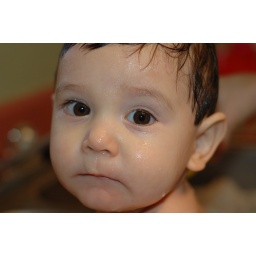
He had a little accident so we took him a bath in the kitchen sink.